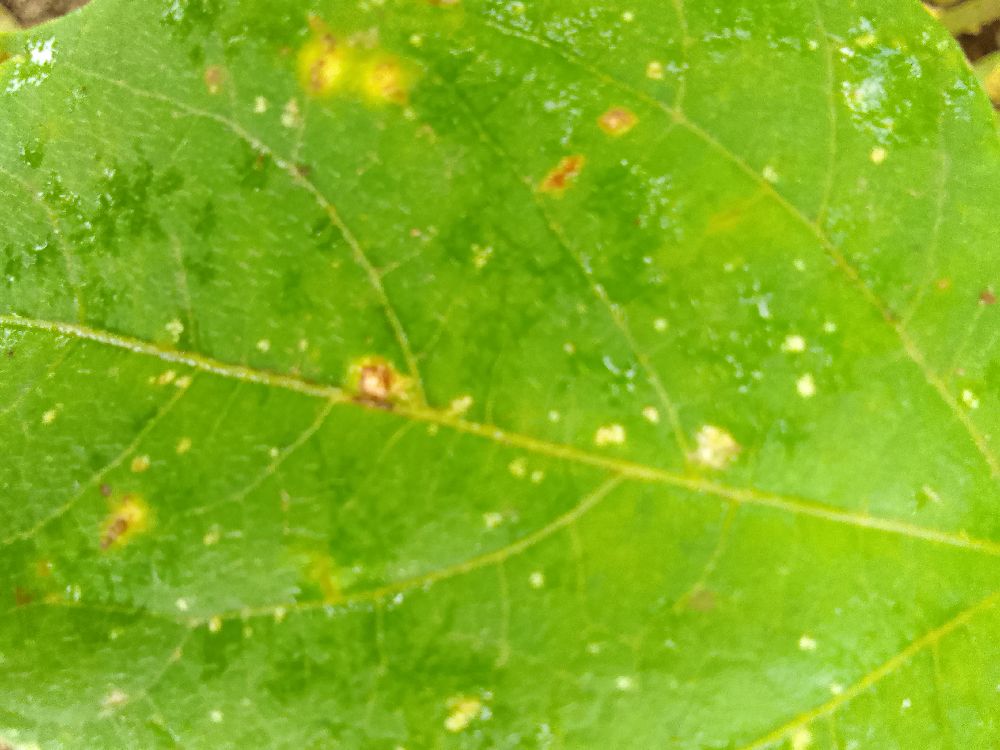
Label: rust